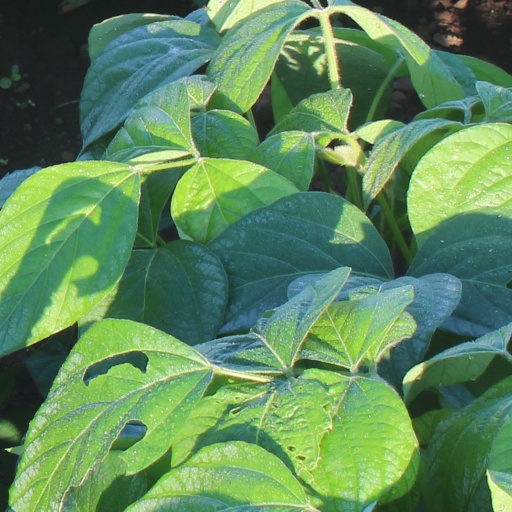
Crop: soybean